NASA Human Exploration Rover Challenge

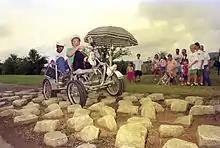
The first two events were held at the original track used for testing lunar rover candidates. Here, the team from Puerto Rico navigates boulders.

The first race, in 1994, was held on July 16, the 25th anniversary of the Apollo 11 launch. It featured six college teams who competed on the same course as had been used to test the lunar rovers previously. The University of New Hampshire finished first, in 18 minutes 55 seconds for the course with twelve obstacles. The prize was a trip for six team members to see a Space Shuttle launch. Other teams from the University of Puerto Rico at Humacao, Texas A & M University, the University of Alabama in Huntsville, Georgia Institute of Technology and Indiana University/Purdue University at Indianapolis participated.